Tire recycling in the United States

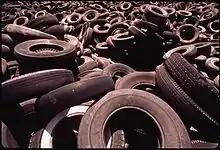
Waste tire dump in San Joaquin, California in 1972

Tire recycling in the United States is the disposal and reuse of waste tires.